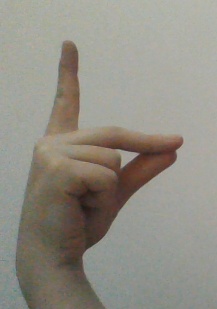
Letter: ta